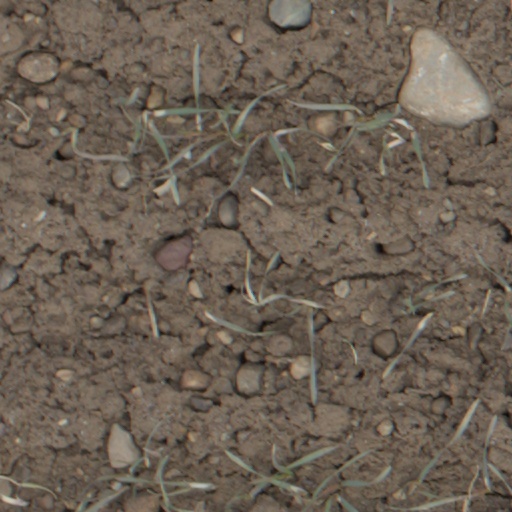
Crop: wheat